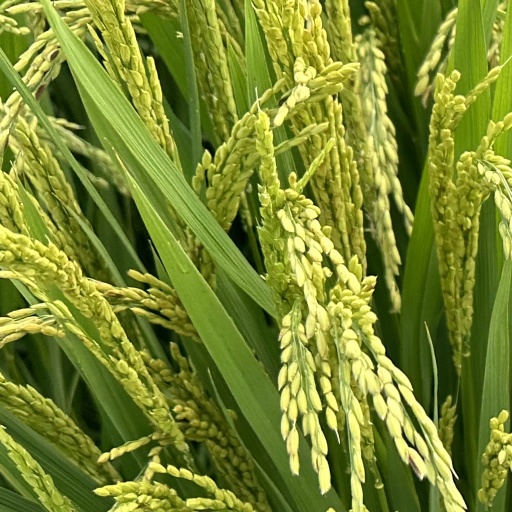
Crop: rice